Morea expedition

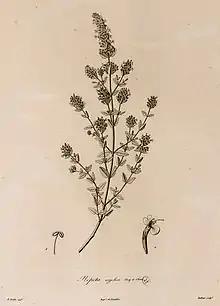
Example of a plate devoted to botany in "Expédition de Morée" by Bory de Saint-Vincent ("" Bory & Chaub)

The members of the scientific expedition embarked on February 10, 1829 in Toulon aboard the frigate "Cybèle" (commanded by the frigate captain, de Robillard) and, after 21 days of a rather tumultuous crossing of the Mediterranean for the members of the expedition, they landed on March 3, 1829 at Navarino."" While in Egypt and Algeria, scientific work was done under the army's protection, in Morea, while scientific exploration had barely begun, the first troops already started embarking for France from the first days of April 1829."" The army merely provided logistical support: tents, stakes, tools, liquid containers, large pots and sacks; in a word, everything that could be found for us to use in the army's storehouses.